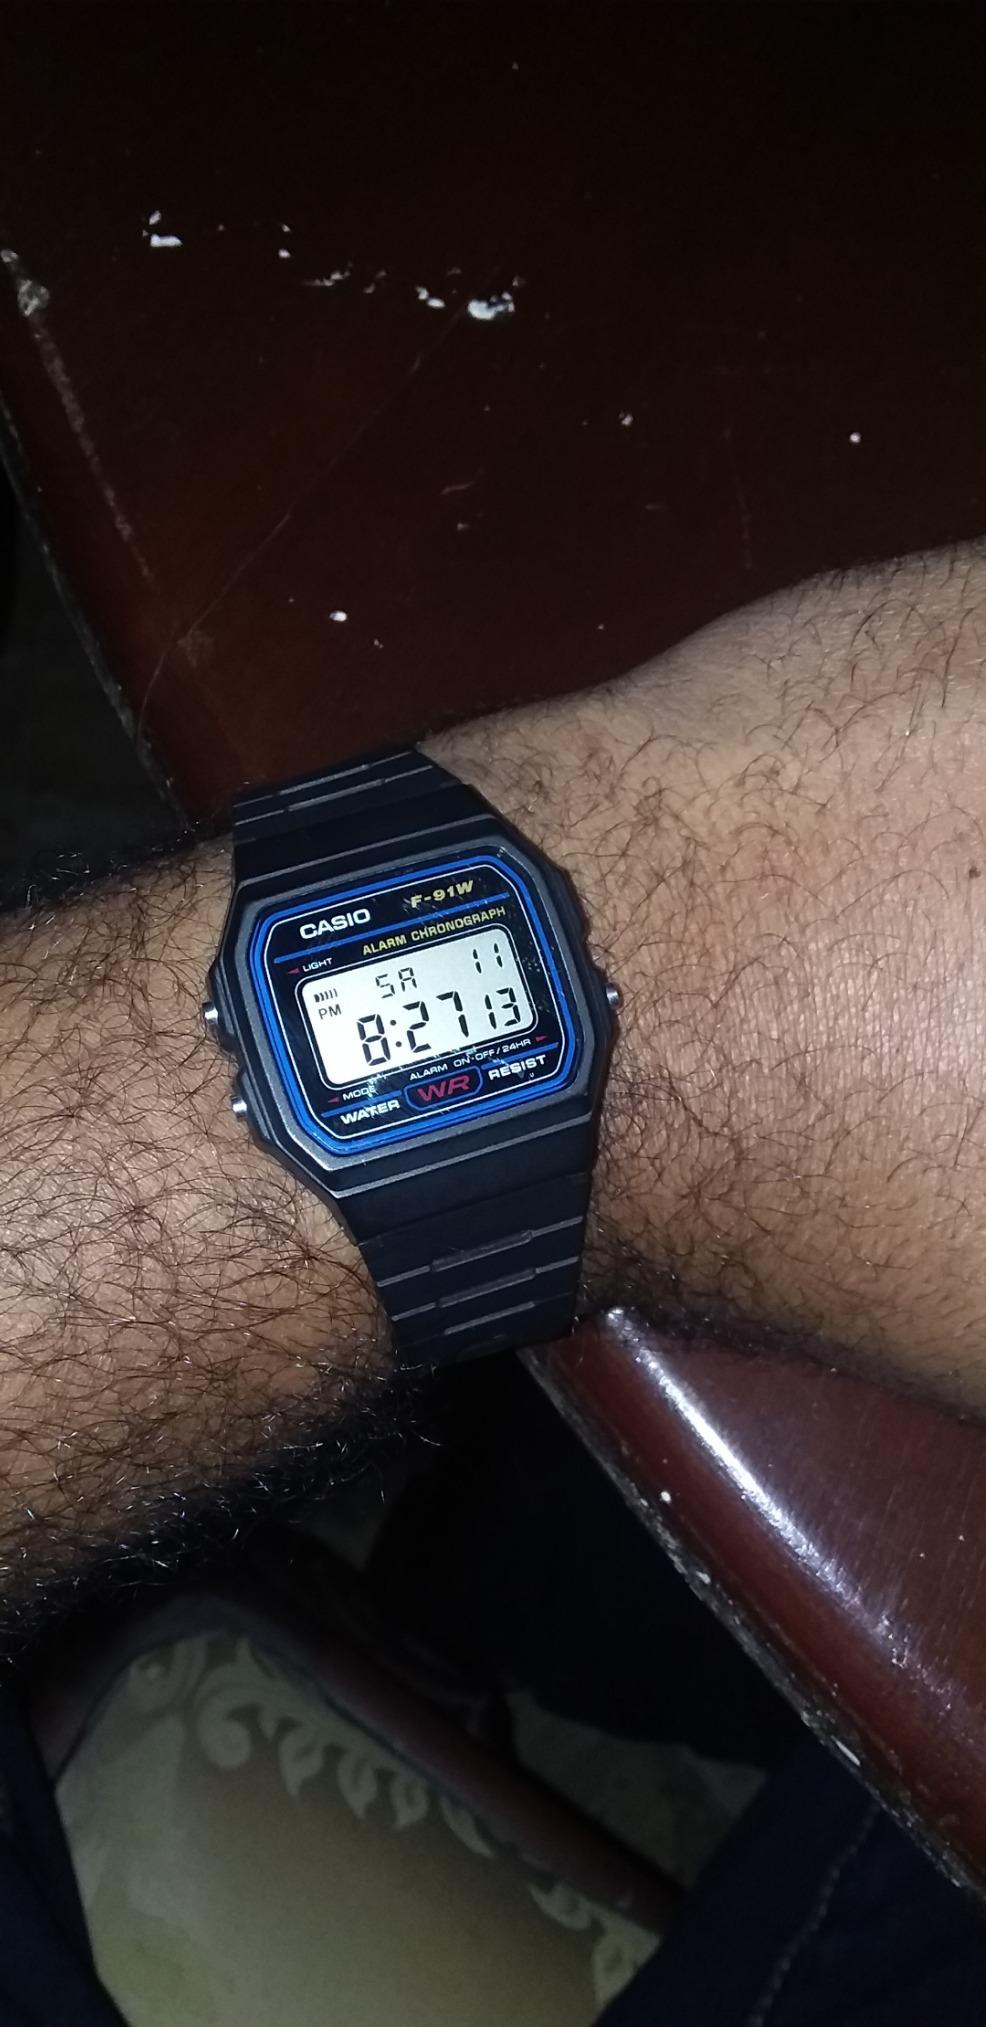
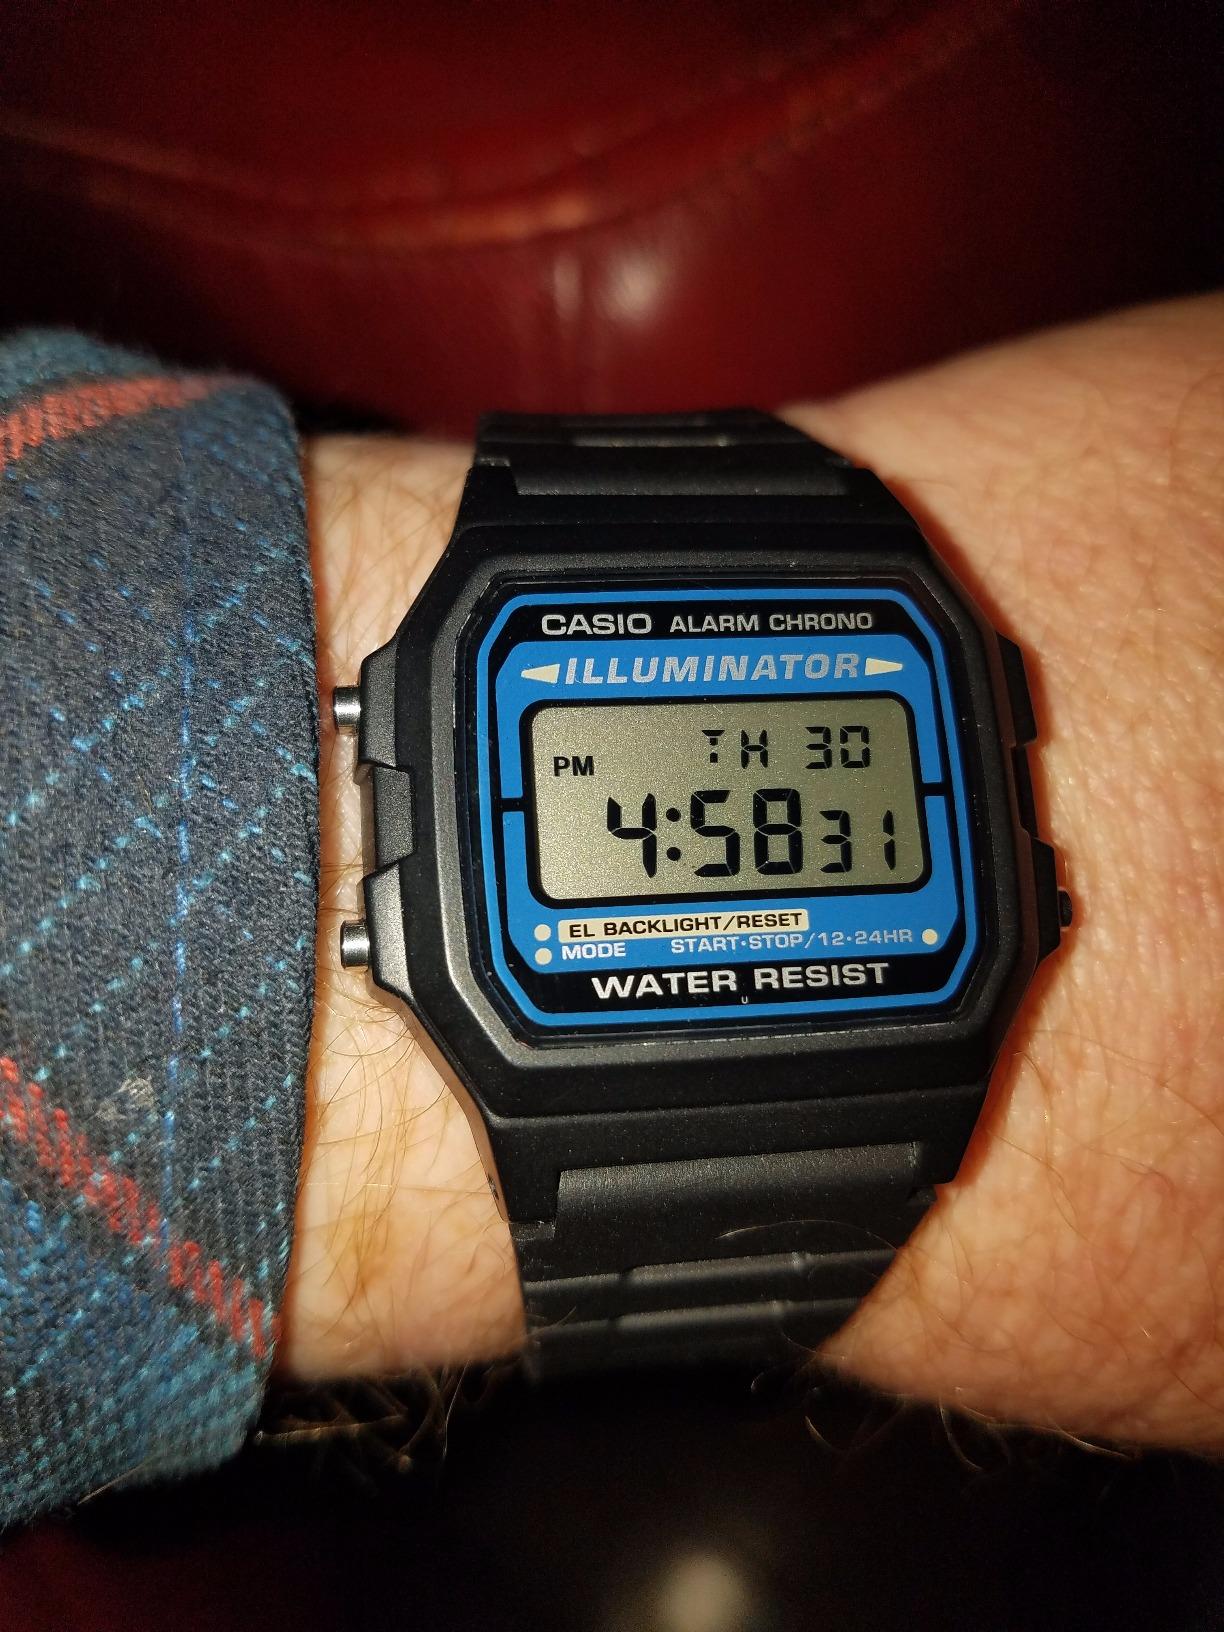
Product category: accessories_watch
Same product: no